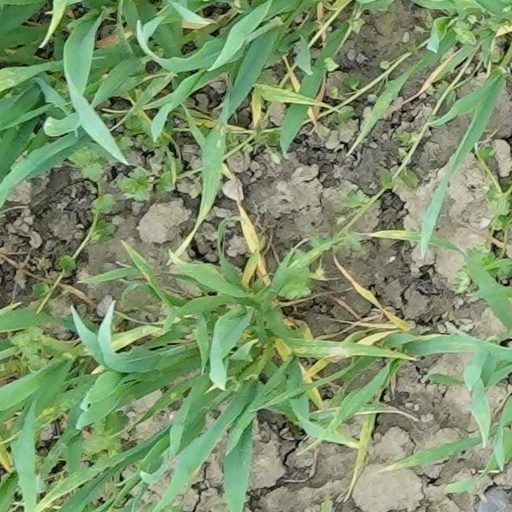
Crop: wheat